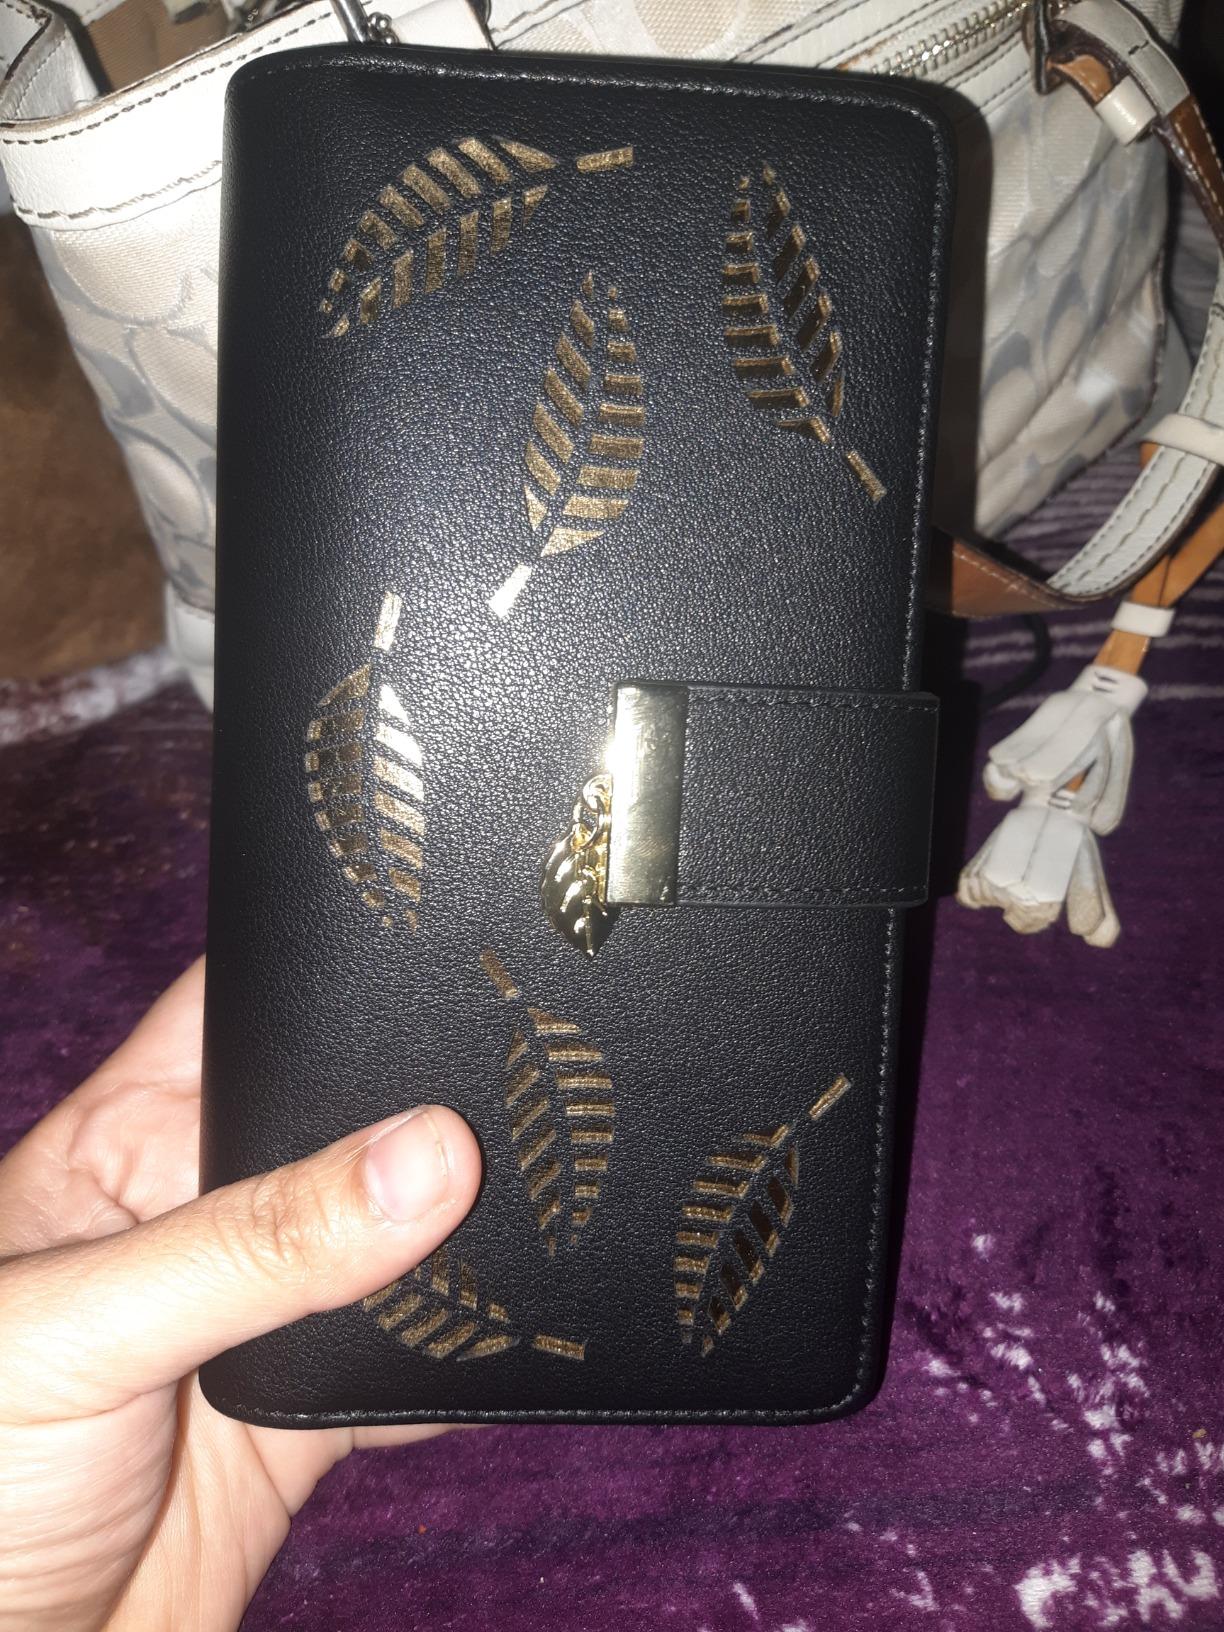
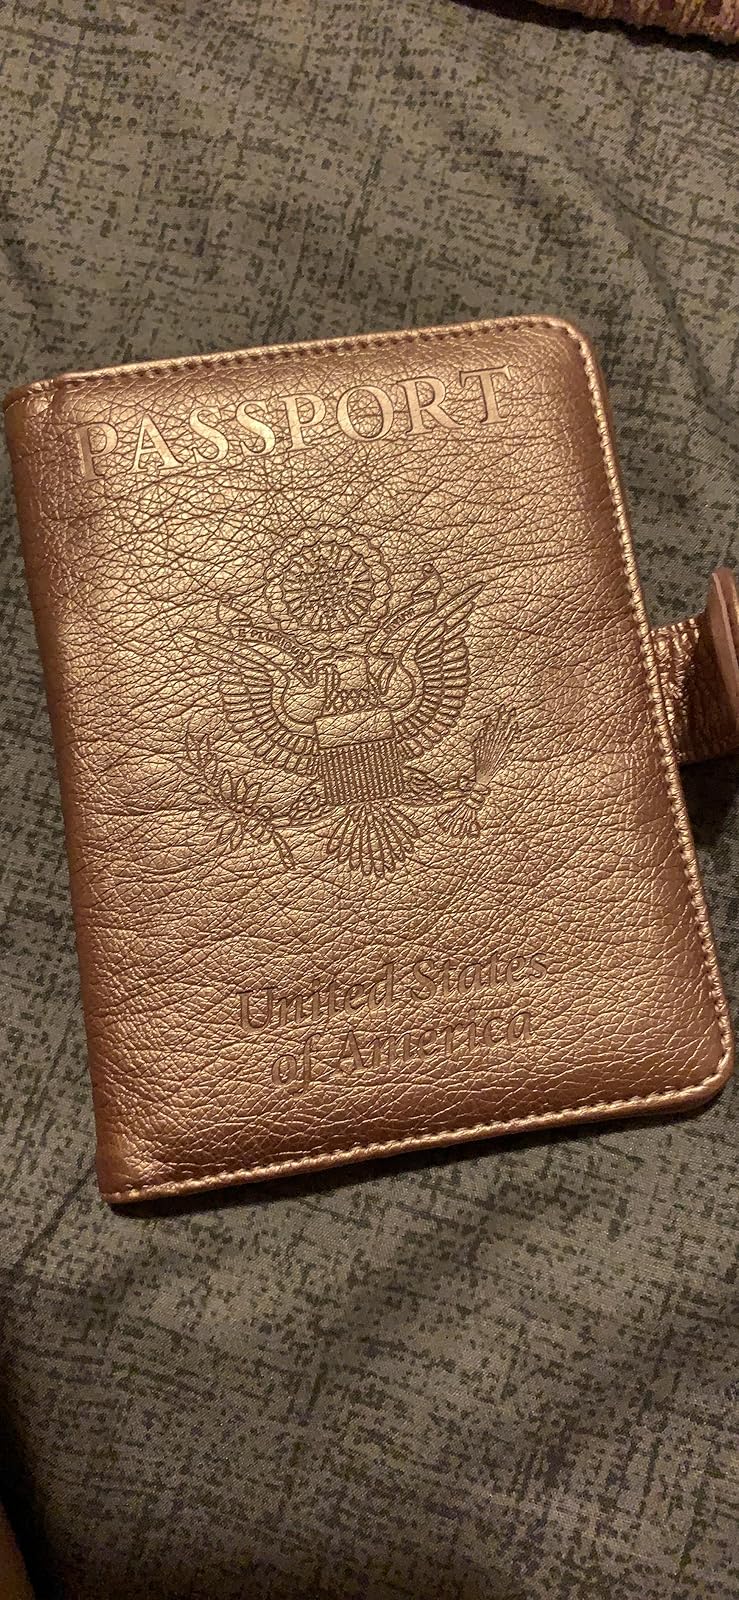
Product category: accessories_wallet
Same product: no